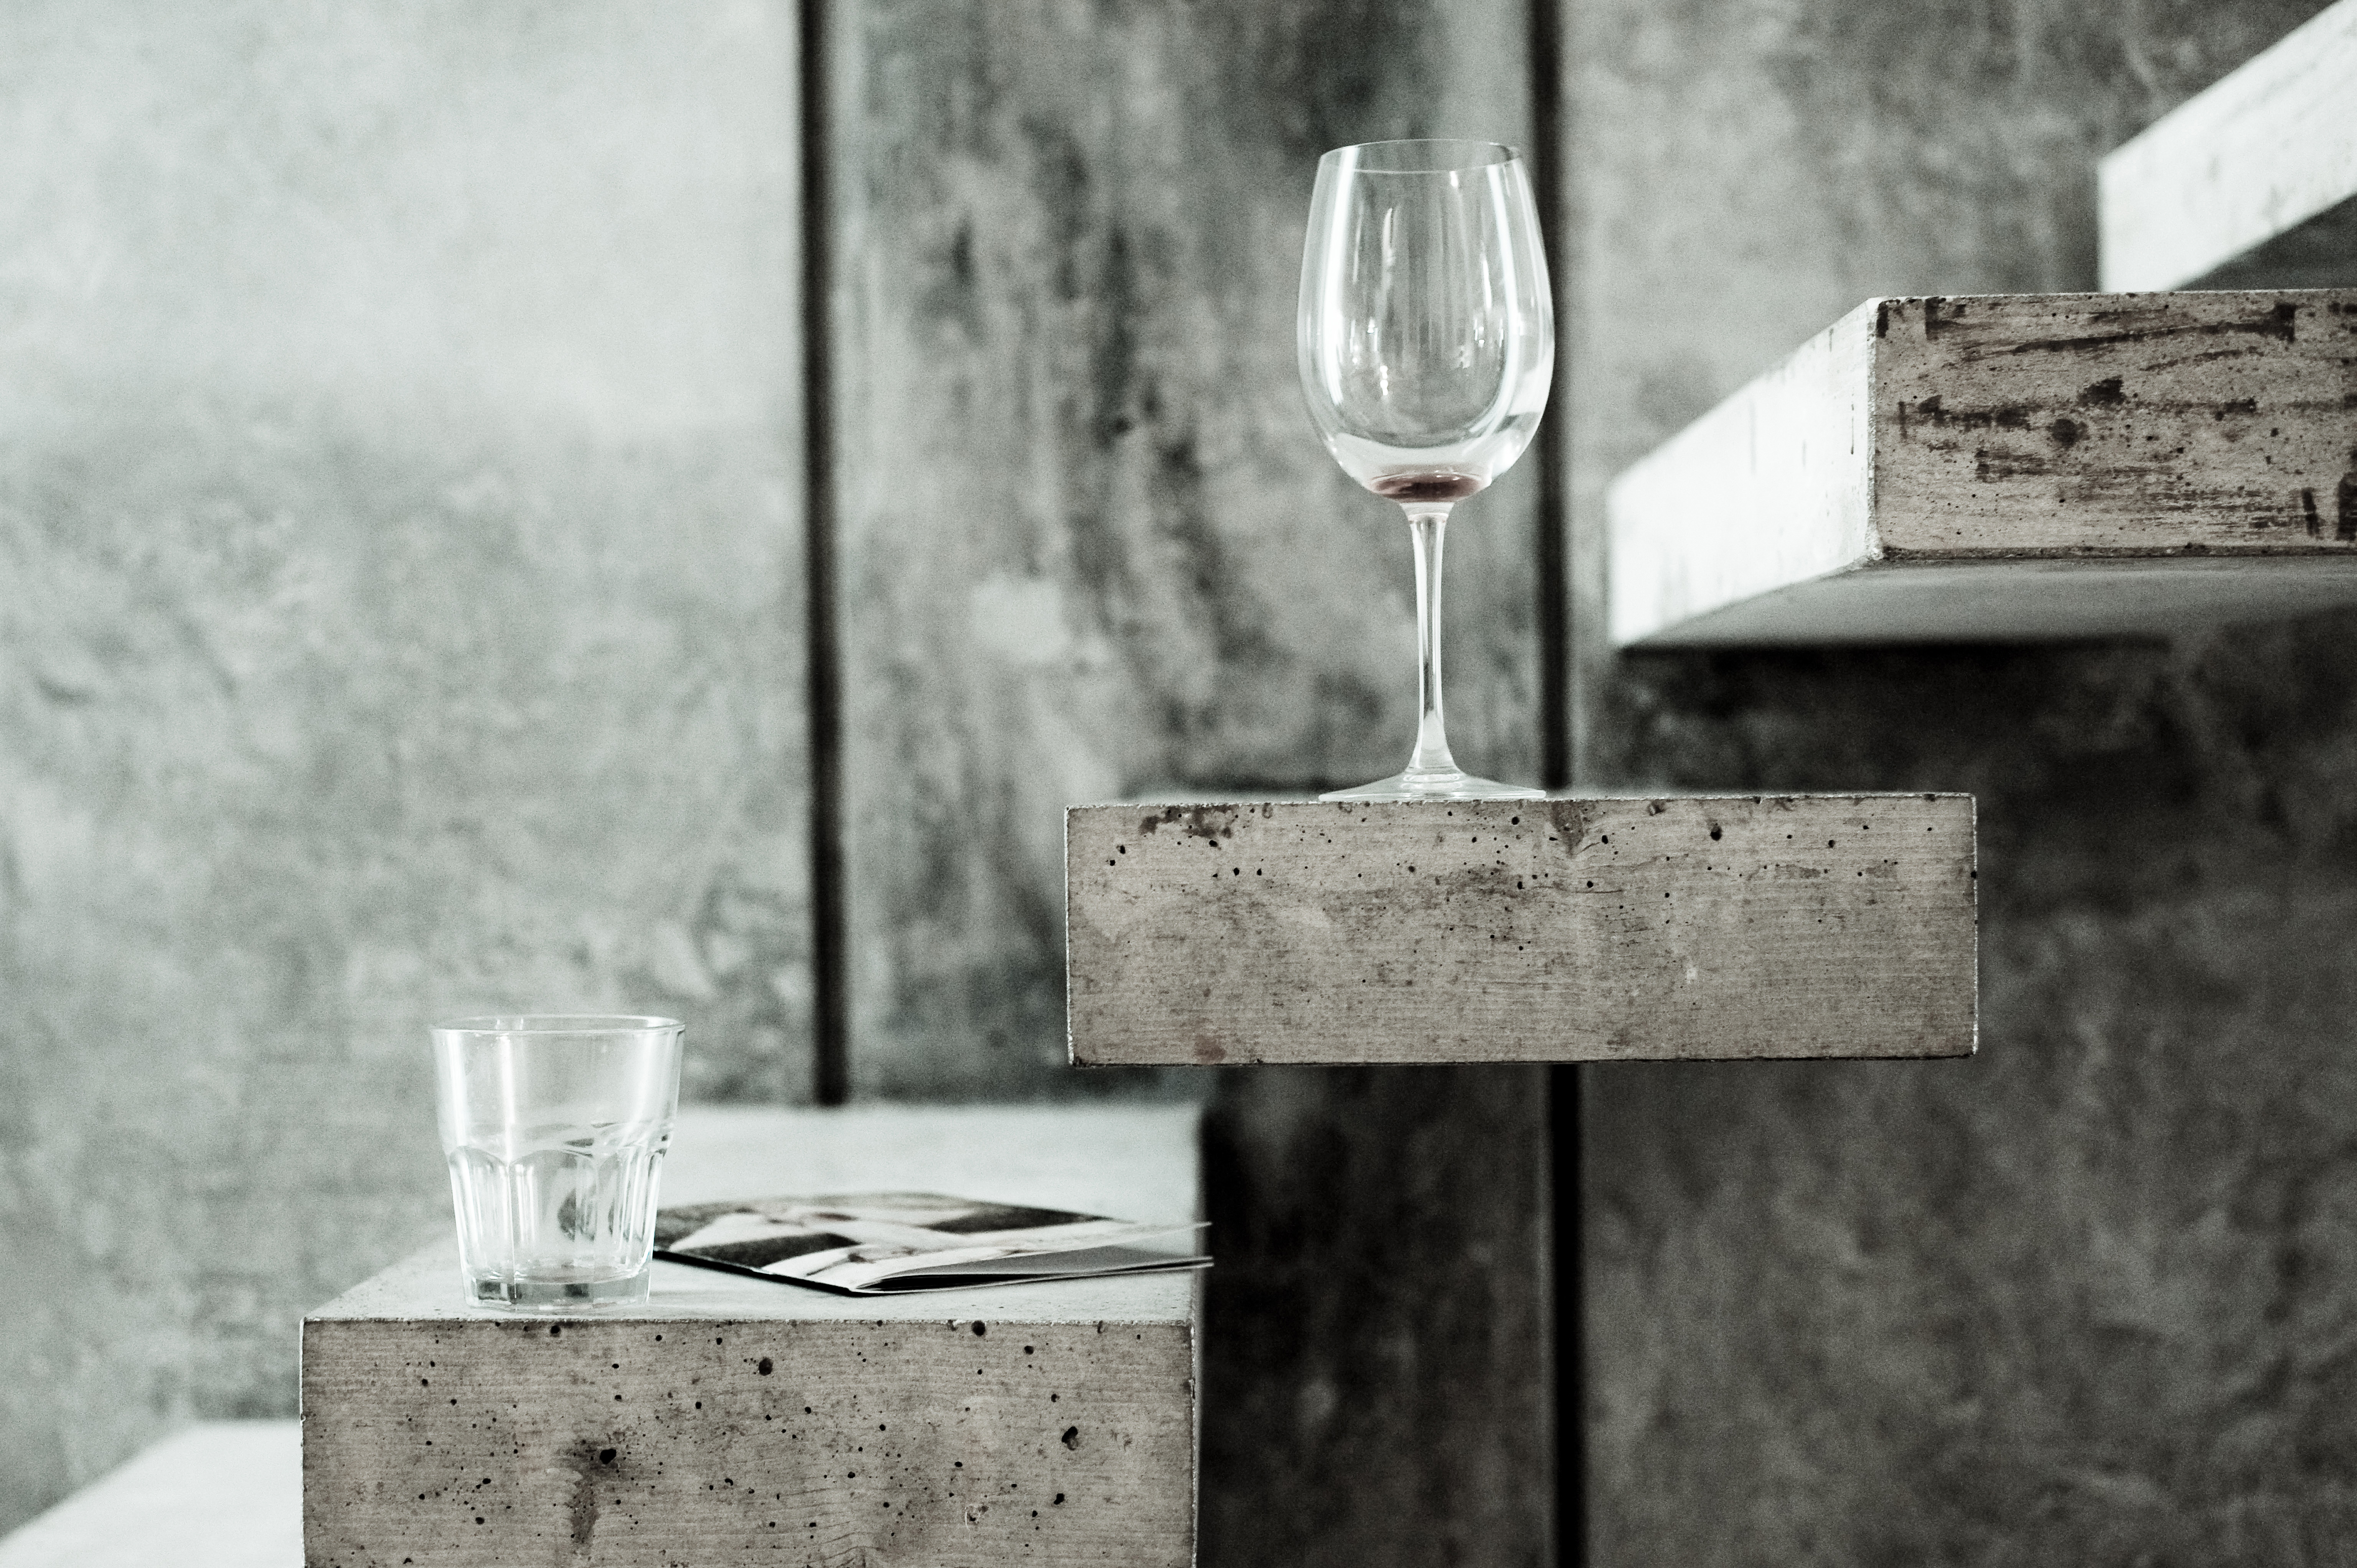
black and white, wood, white, photography, glass, rustic, color, monochrome, lighting, material, concrete, wine glass, stairs, photograph, stemware, drinking glass, monochrome photography